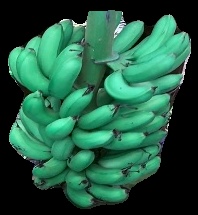
Variety: rasbale
Grade: grade1